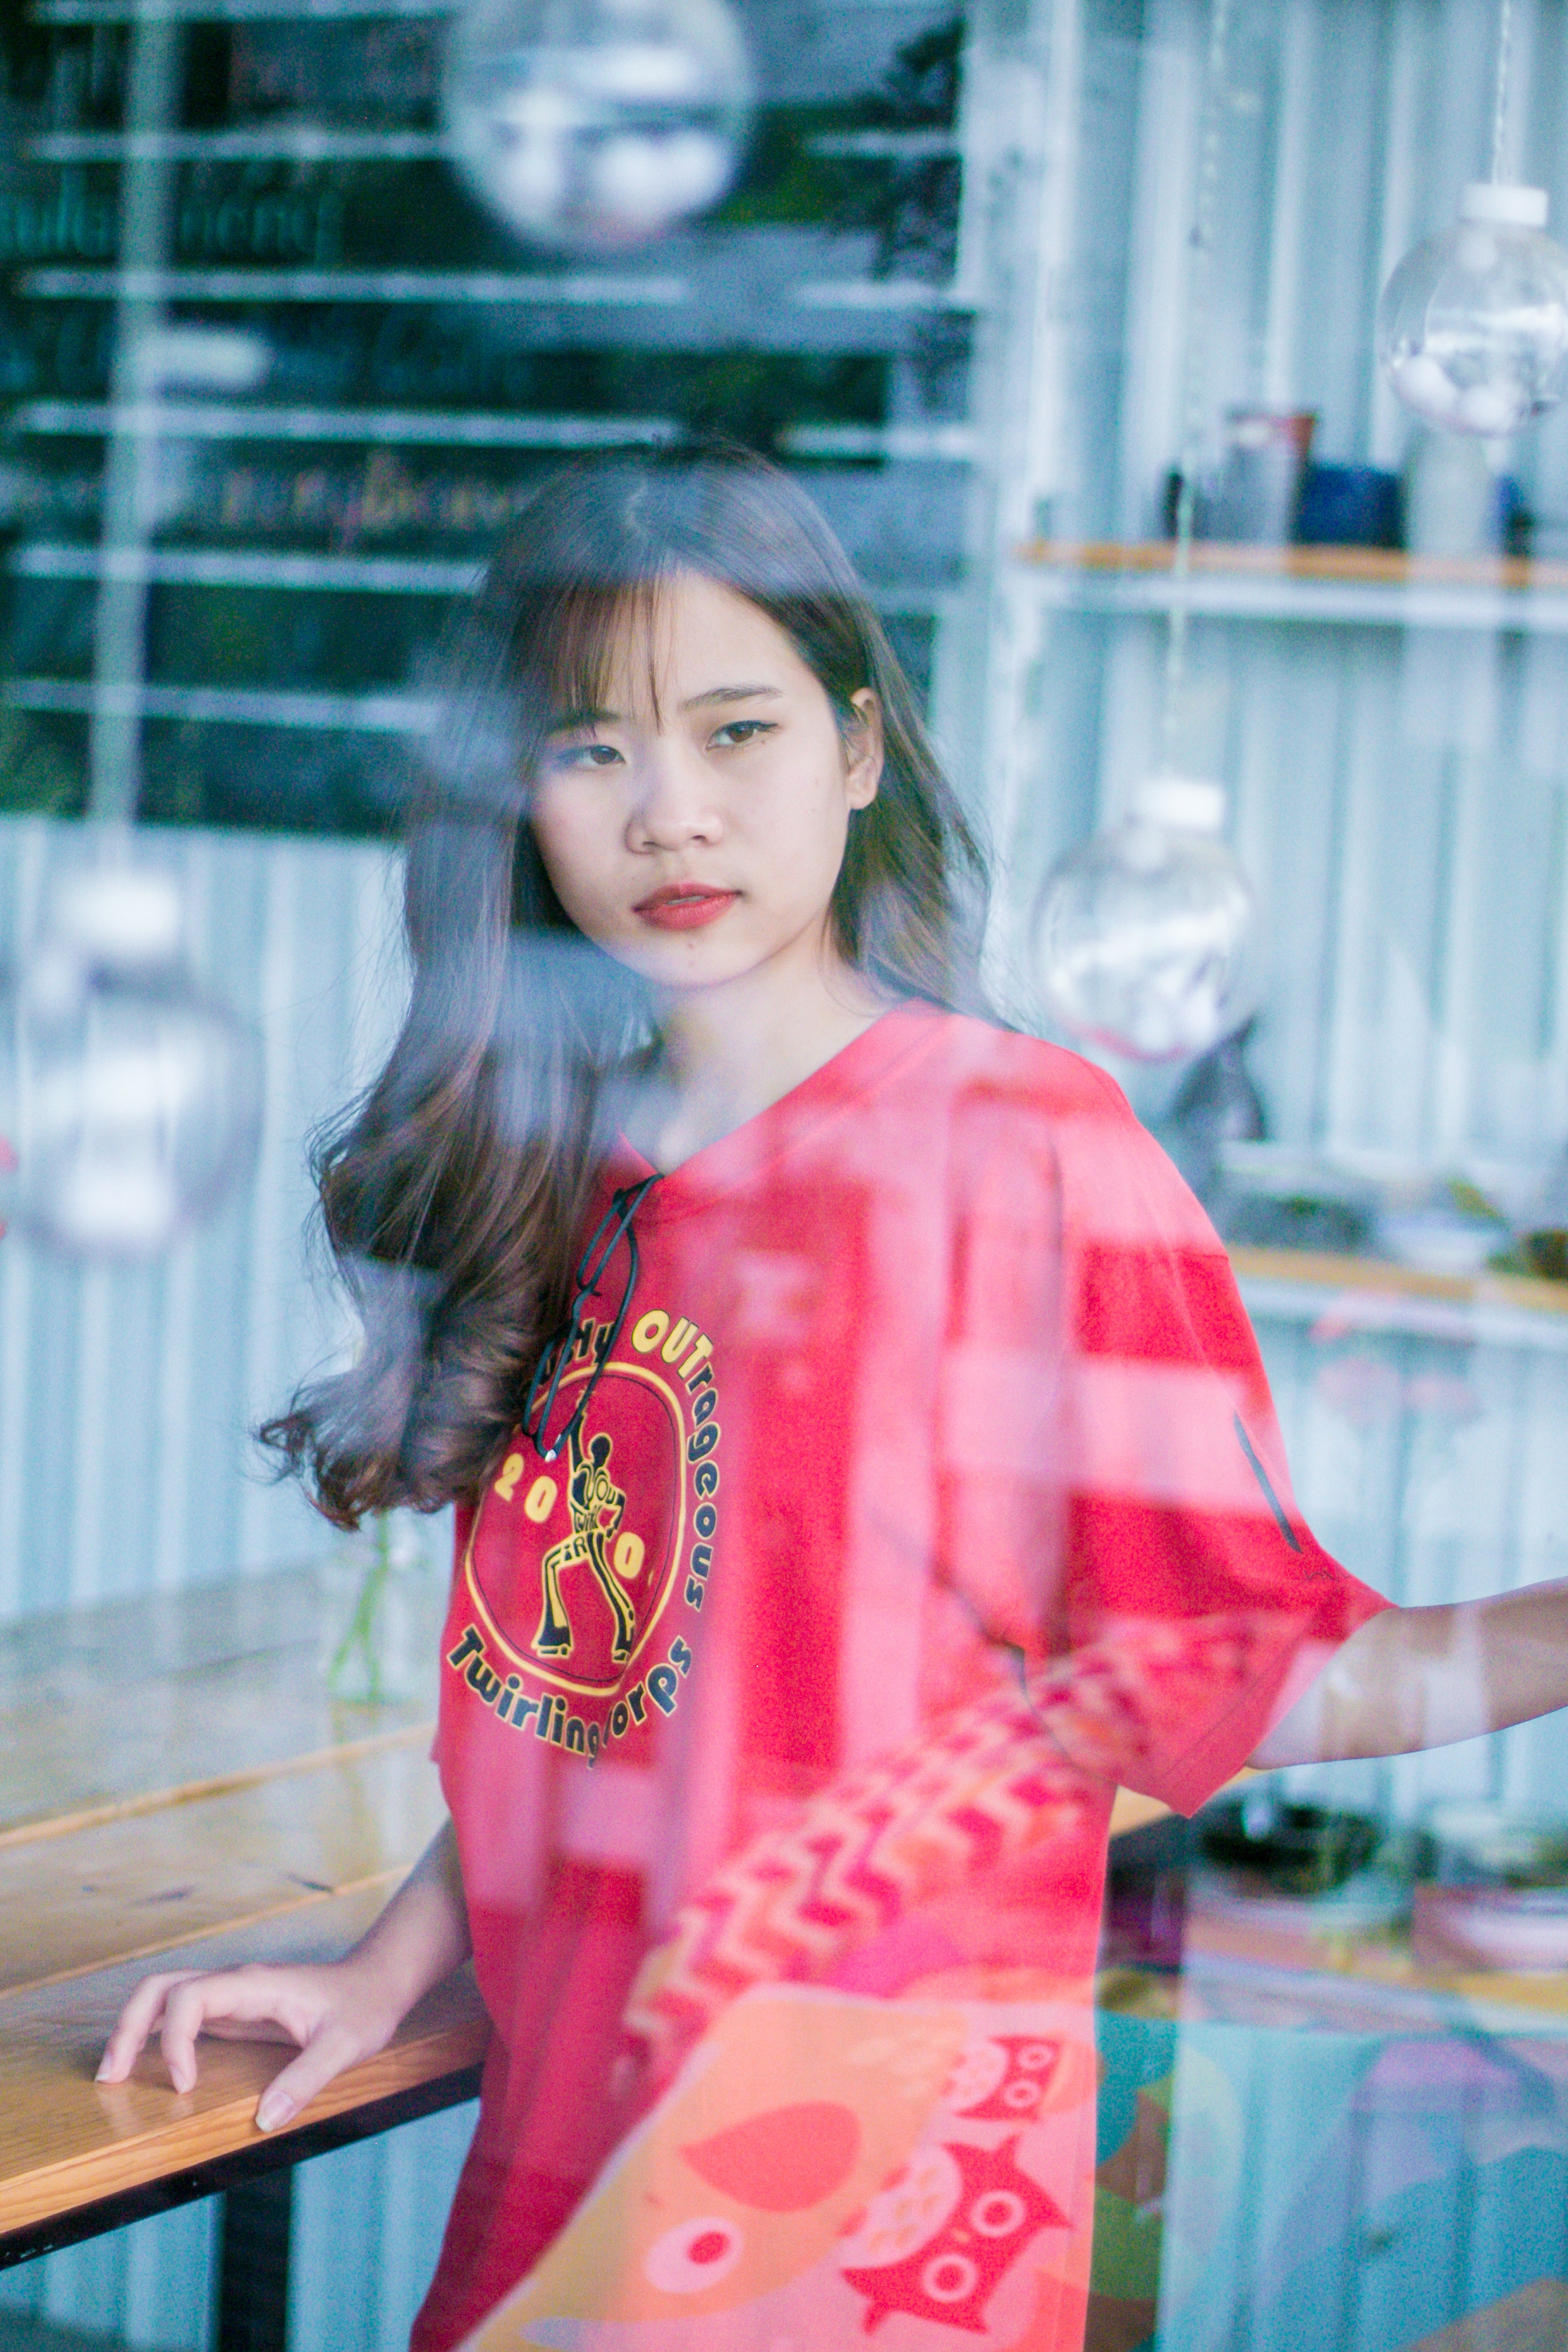
blue, beauty, pink, skin, snapshot, fashion, shoulder, photography, long hair, textile, dress, model, smile, black hair